Patrick and Margaret Kinney House

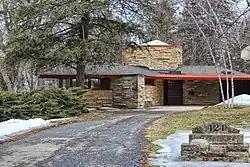
Patrick and Margaret Kinney House

The Patrick and Margaret Kinney House was designed by architect Frank Lloyd Wright and it was built in 1951. The home is located in Lancaster, Wisconsin. The house was added to the State Register of Historic Places in 2007 and to the National Register of Historic Places the following year.